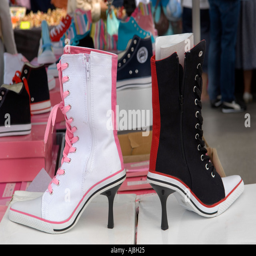
high heeled boots for sale in a market